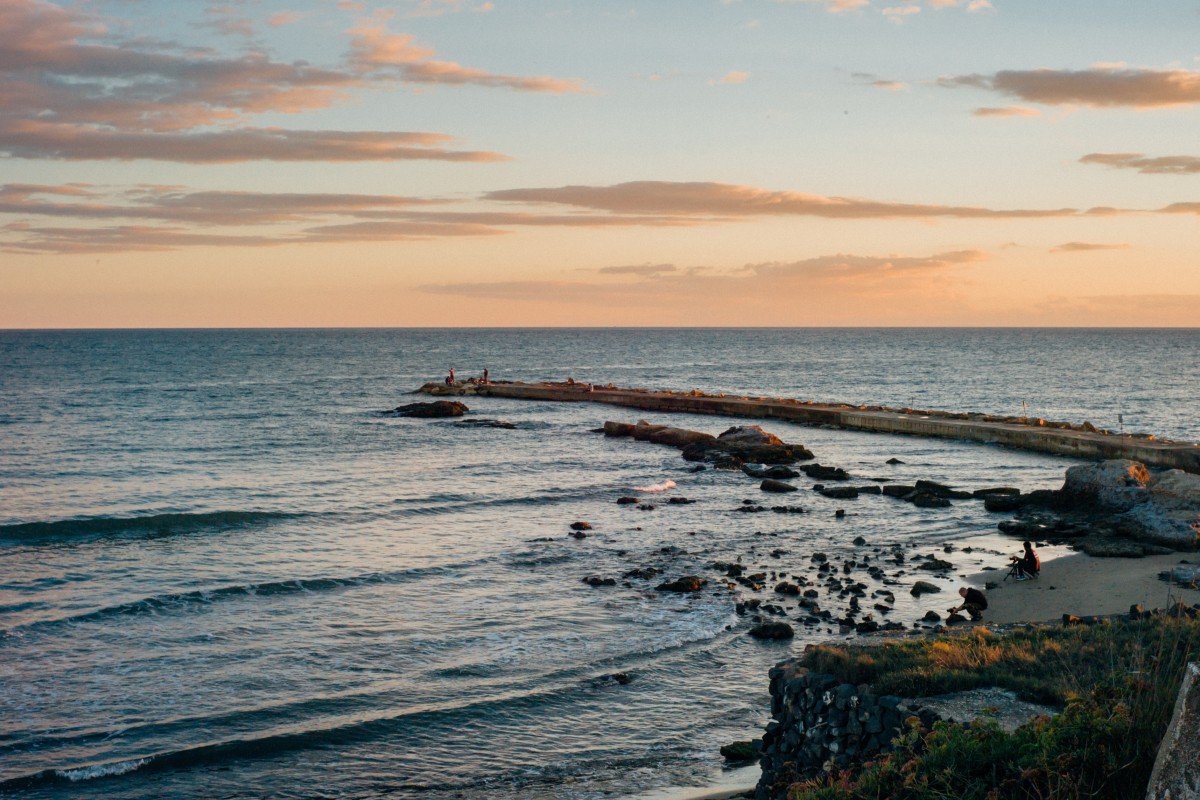
Tags: sea, coast, sand, rock, ocean, horizon, cloud, sunrise, sunset, morning, shore, dawn, dusk, evening, cove, bay, body of water, breakwater, cape